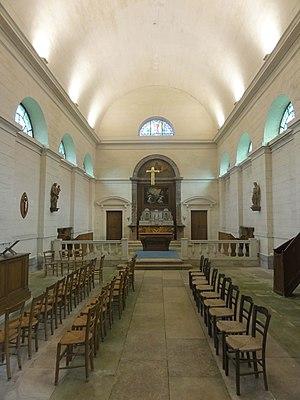
Nef, vue vers l'est.
L'église Saint-Martin est une église catholique paroissiale située à Châtenay-en-France, en France. C'est un petit édifice néoclassique bâti pendant les dernières années de l'Ancien Régime, sans prétention mais bien proportionné et harmonieux, se distinguant comme l'œuvre d'un architecte de renom, Jacques Cellerier. L'église est classée monument historique depuis 1990.